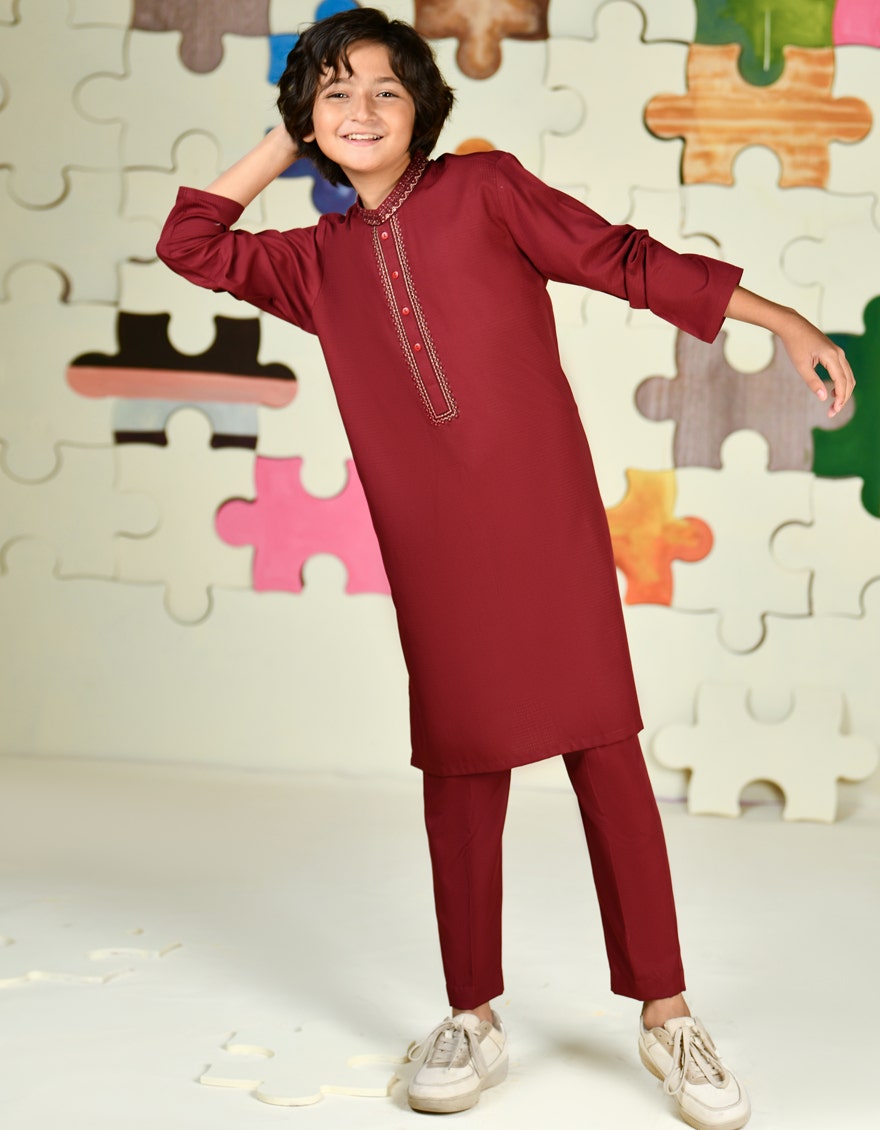
burgundy kidswear stitched cotton tun